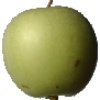
Label: apple_granny_smith